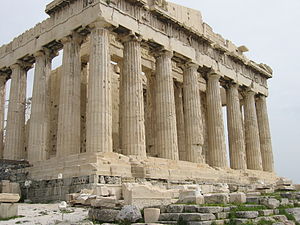
Krepidoma
Krepidoma er de tre lag umiddelbart under søjlerne, her på Parthenon i Athen
Krepidoma eller krēpis betegner fundamentet i et klassisk græsk eller romersk tempel. Det har normalt tre trin, hvis højde bestemmes i forhold til søjlerne. Søjlerne står på krepidoma, enten direkte eller på baser.